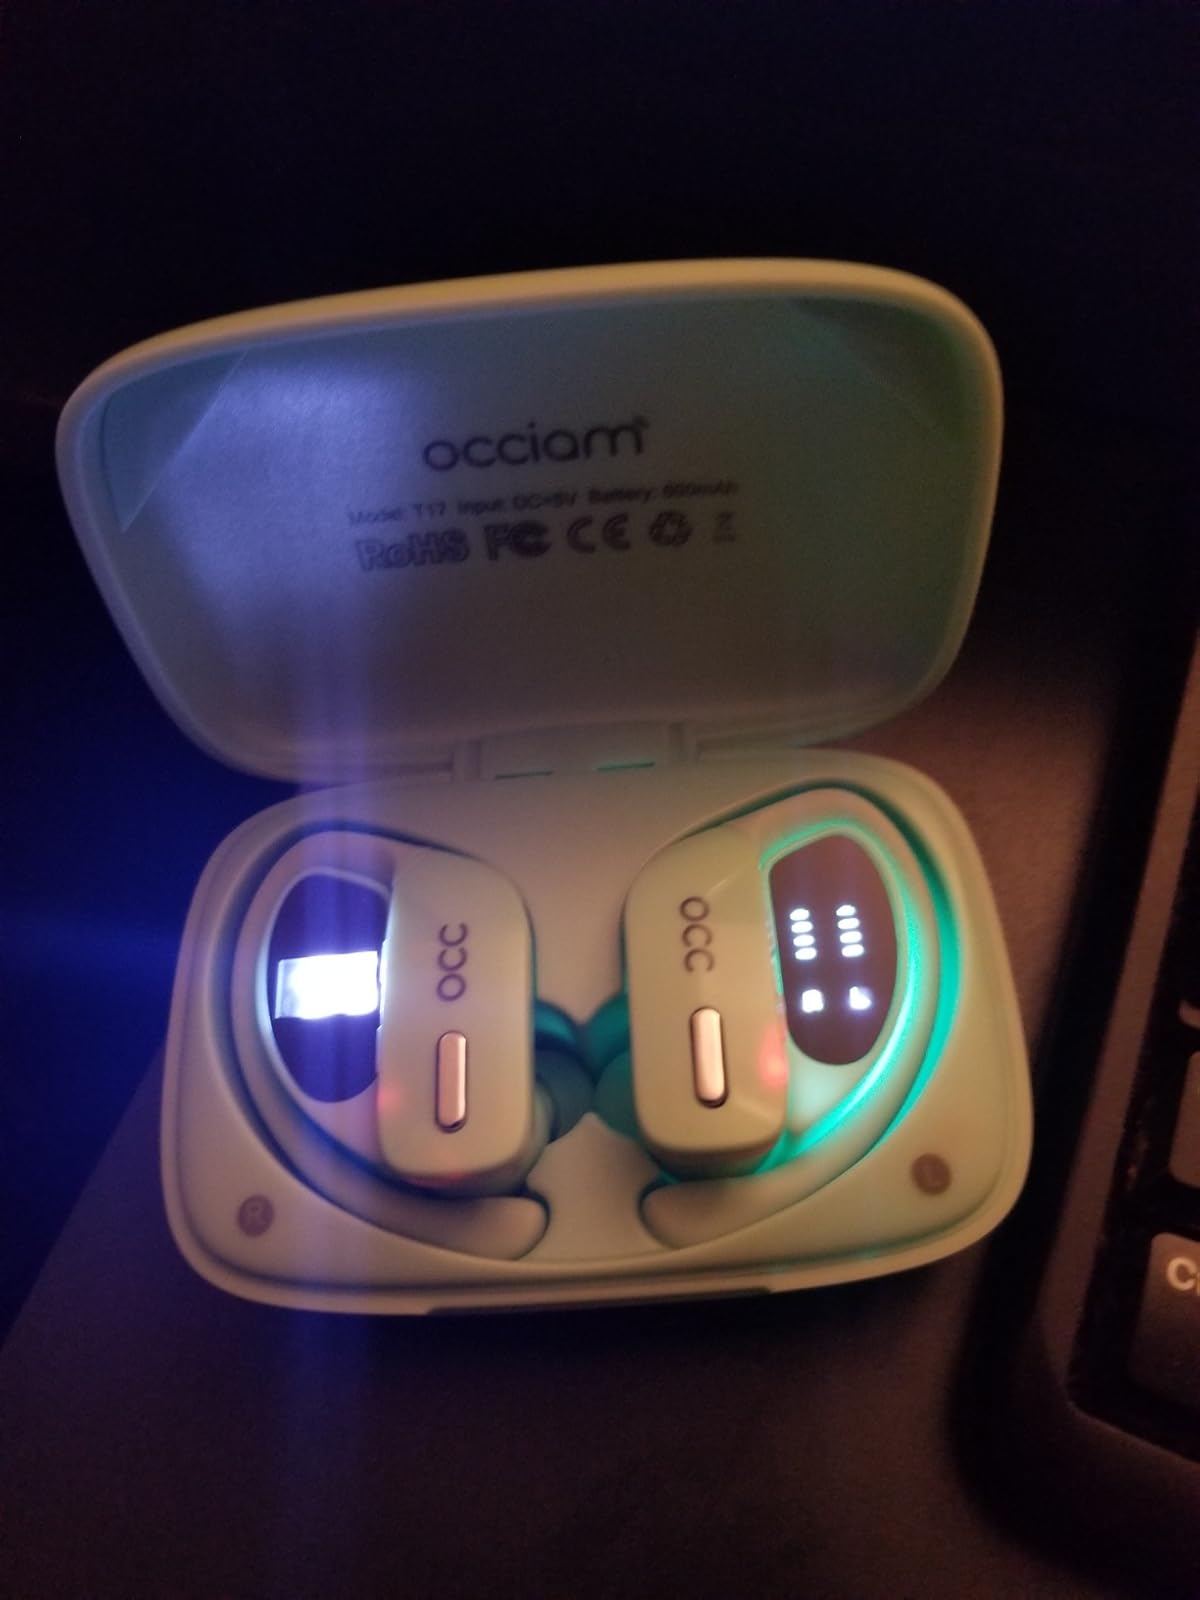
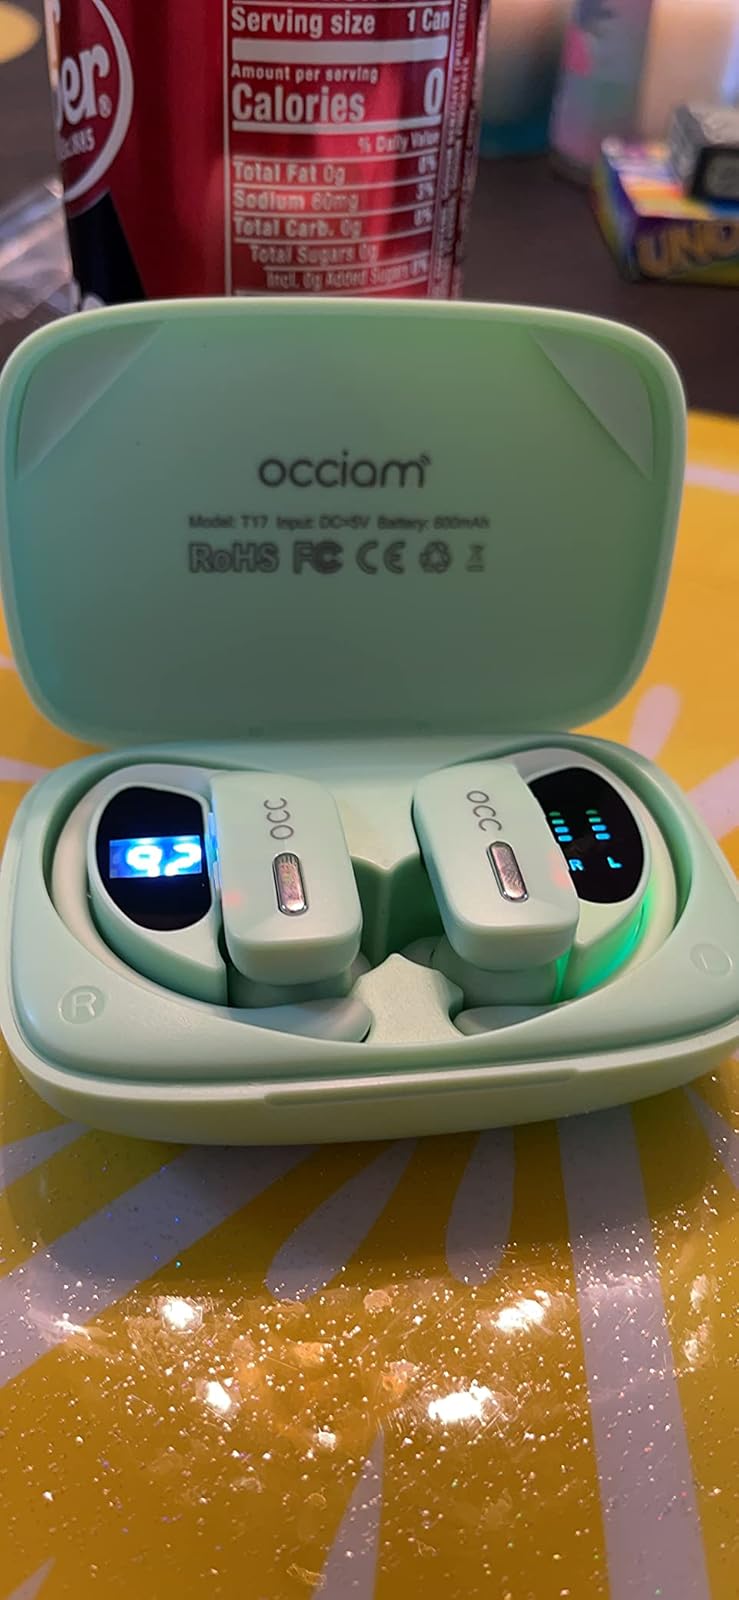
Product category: earbuds
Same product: yes